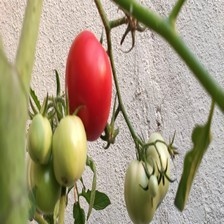
Label: tomato